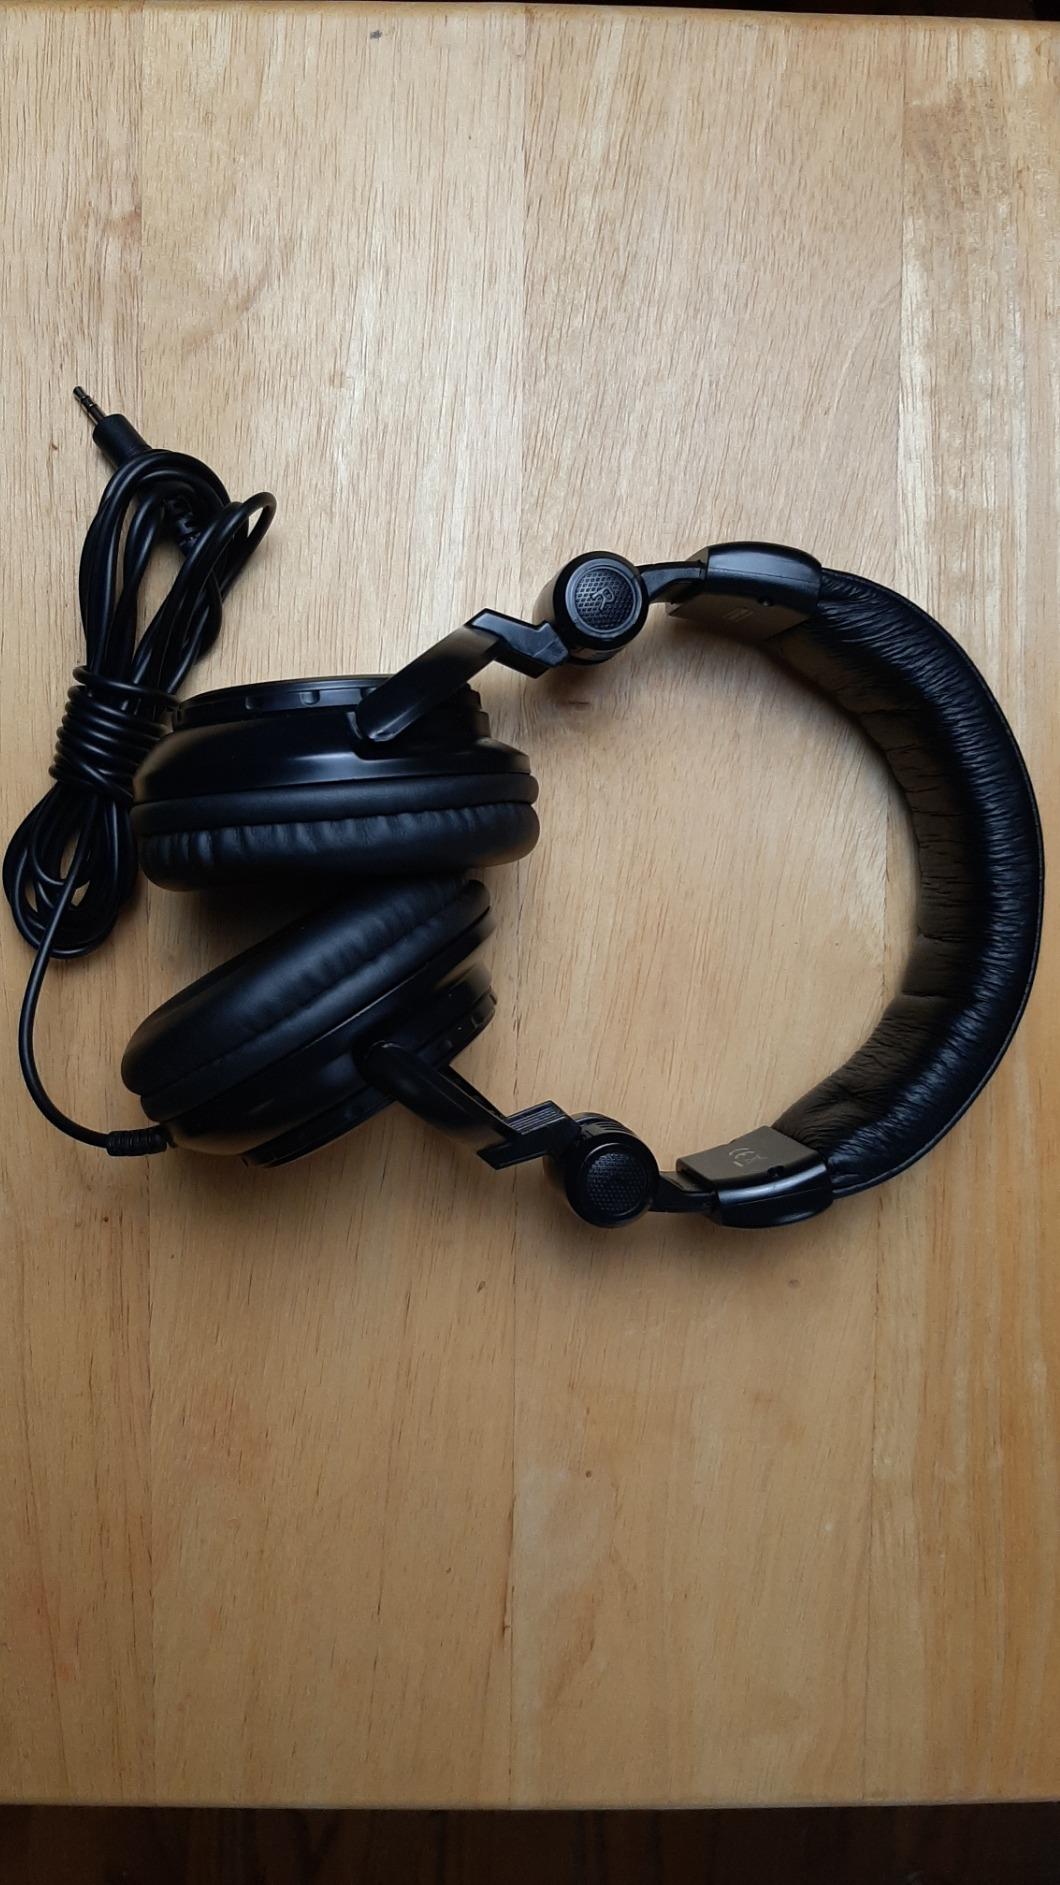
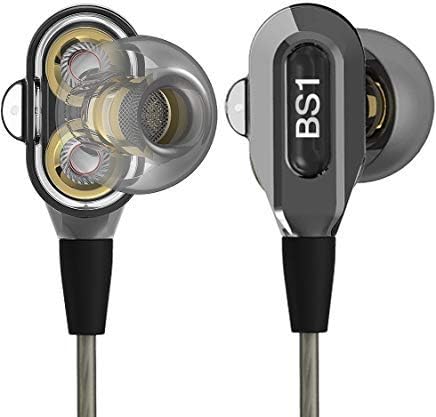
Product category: headphones
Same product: no